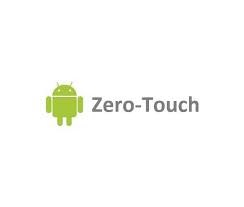
Android Zero Touch - Mobile Enrollment
Brand: Adaptable
Category: Software > Computer Software > Handheld & PDA Software